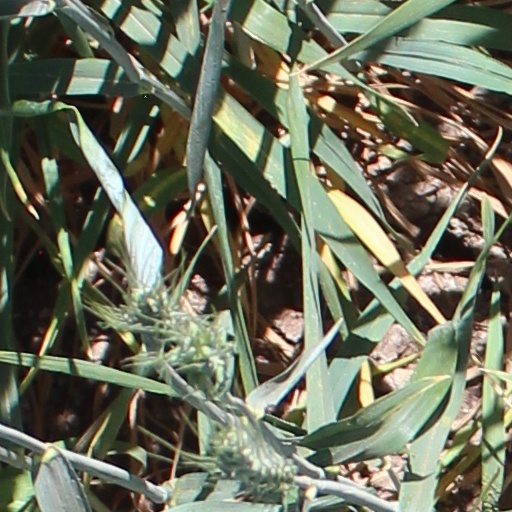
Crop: wheat